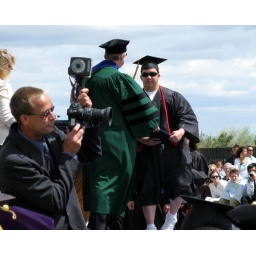
Local boy through and through under that robe: White t-shirt, shorts and white tennis shoes...